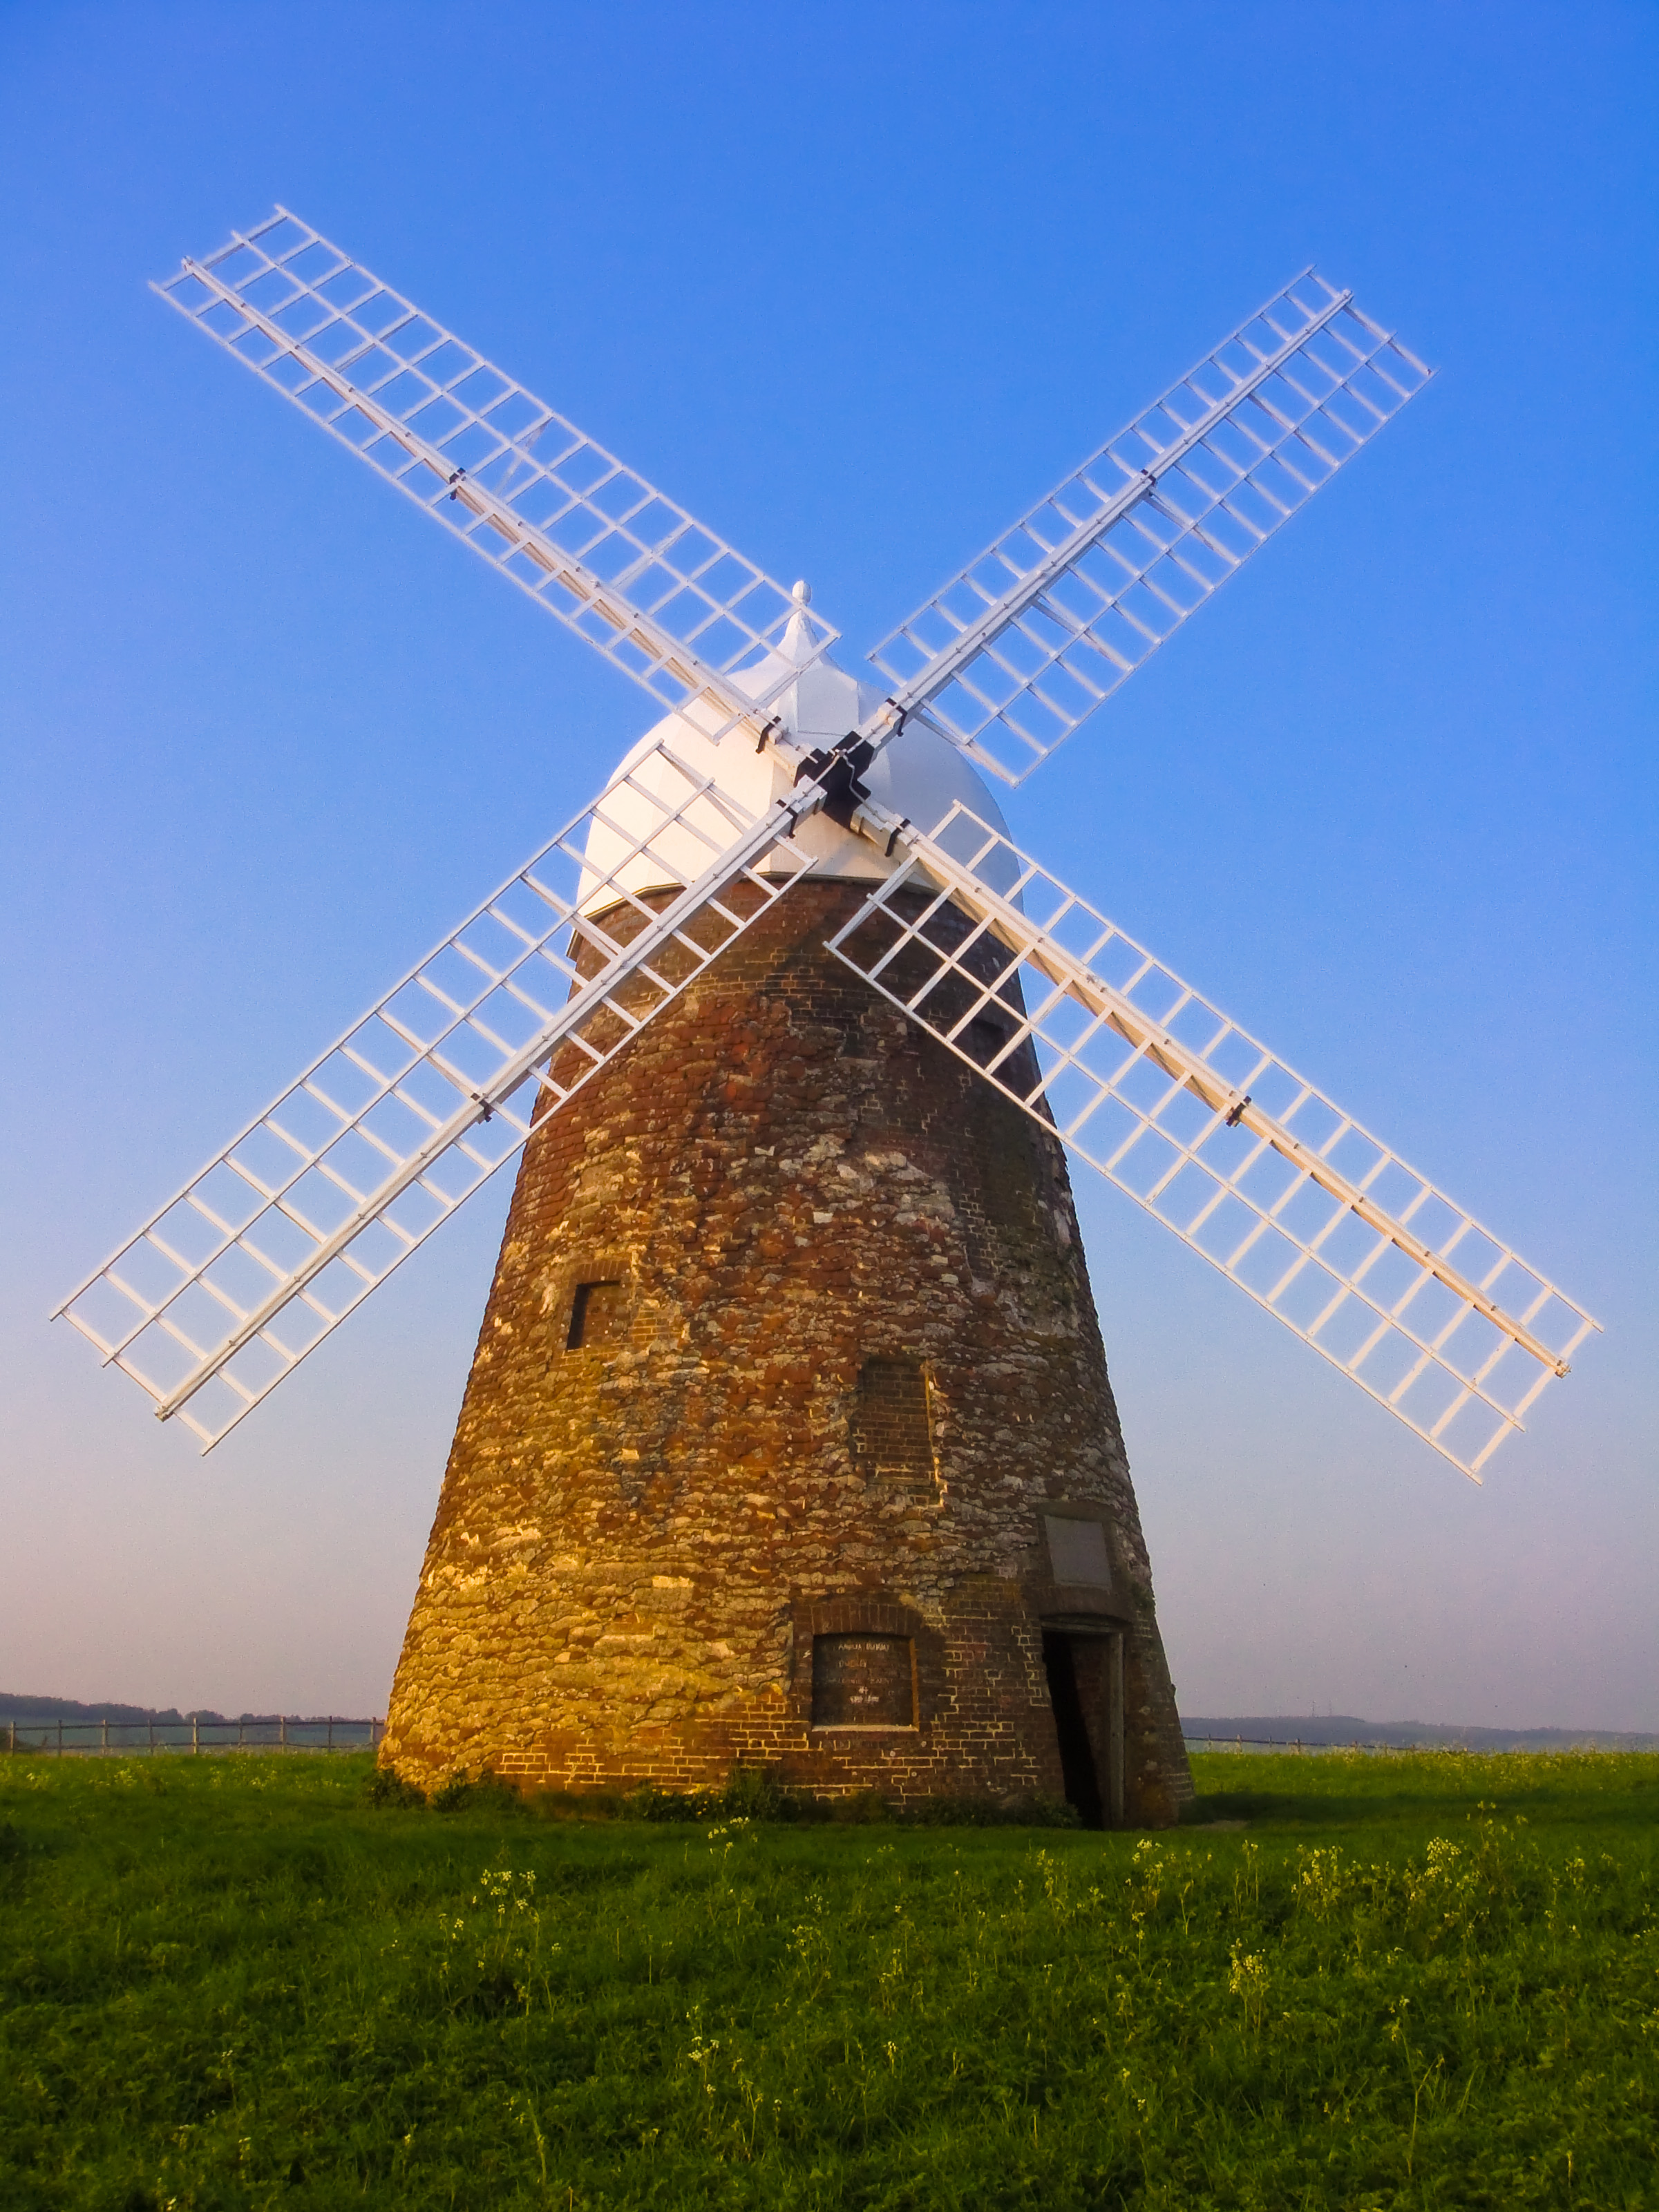
grass, windmill, wind, building, mill, sussex